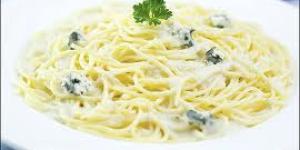
espaguetis al roquefort